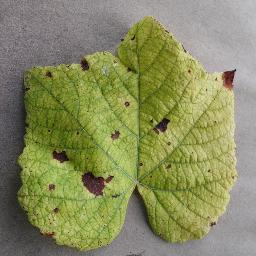
Label: Grape___Leaf_blight_(Isariopsis_Leaf_Spot)